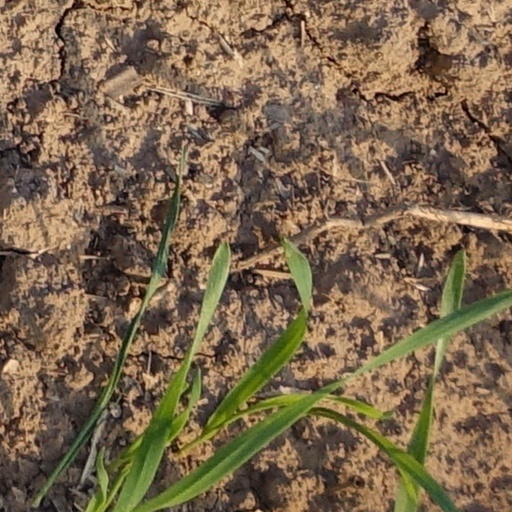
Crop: wheat